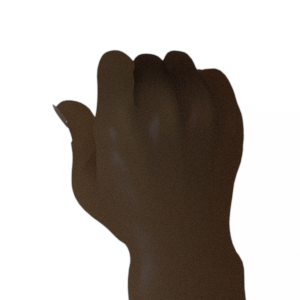
Label: rock